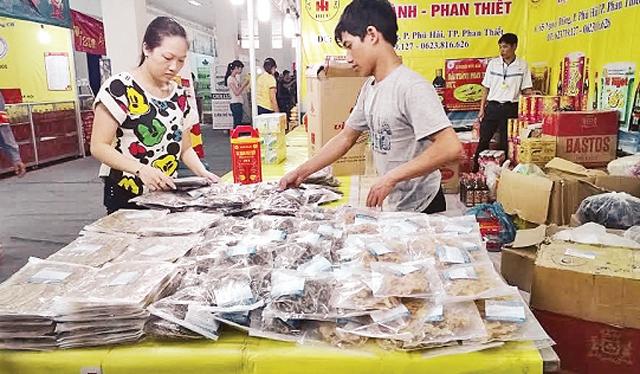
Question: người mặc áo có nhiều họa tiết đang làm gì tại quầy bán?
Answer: lựa chọn sản phẩm